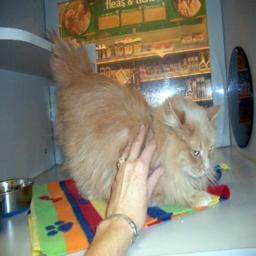
Animal: cats